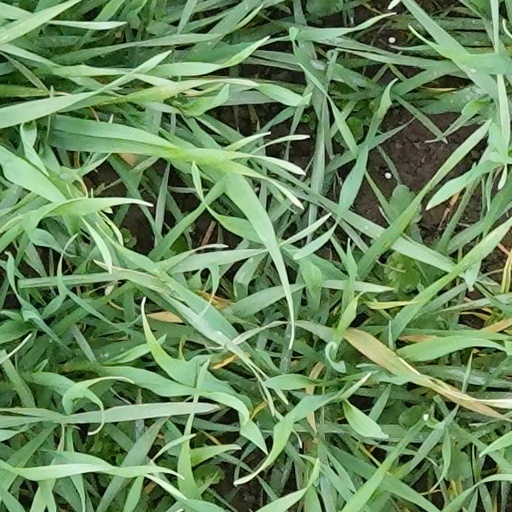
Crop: wheat